Carter B. Magruder

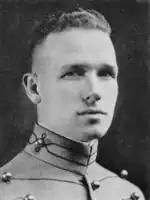
At West Point in 1923

Magruder was born in London, United Kingdom, where his father, Dr. George Mason Magruder, was serving with the United States Public Health Service. Magruder's later returned to the U.S. and settled in Albemarle, Virginia, where young Carter graduated from the high school. At the time of the U.S. entry into World War I, he was attending the University of Virginia. He dropped out of college and after period of training at the Officers Training Camp in Plattsburgh, New York, he was commissioned an infantry second lieutenant on September 16, 1918.